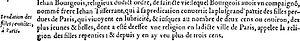
Fondation des Filles Pénitentes à Paris in Titre
Les Filles Rendues de Paris ou Filles Pénitentes, devenues Augustines de l'ordre de la pénitence de la Madeleine, également dénommées Maglorines, Filles de Saint-Magloire, religieuses Augustines de Saint-Magloire ou religieuses Augustines Pénitentes de Paris, surnommées par le peuple Filles de Paris, est un ordre religieux catholique français fondé à la fin du XVᵉ siècle, à la suite des prédications de Jean Tisserand, prédicateur cordelier, à Notre-Dame de Paris.